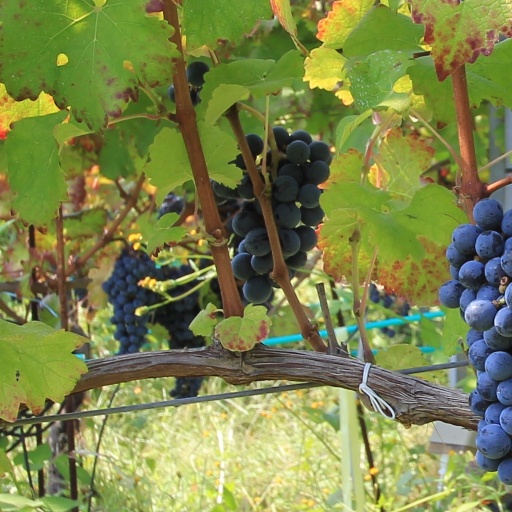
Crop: grape